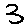
Label: 3